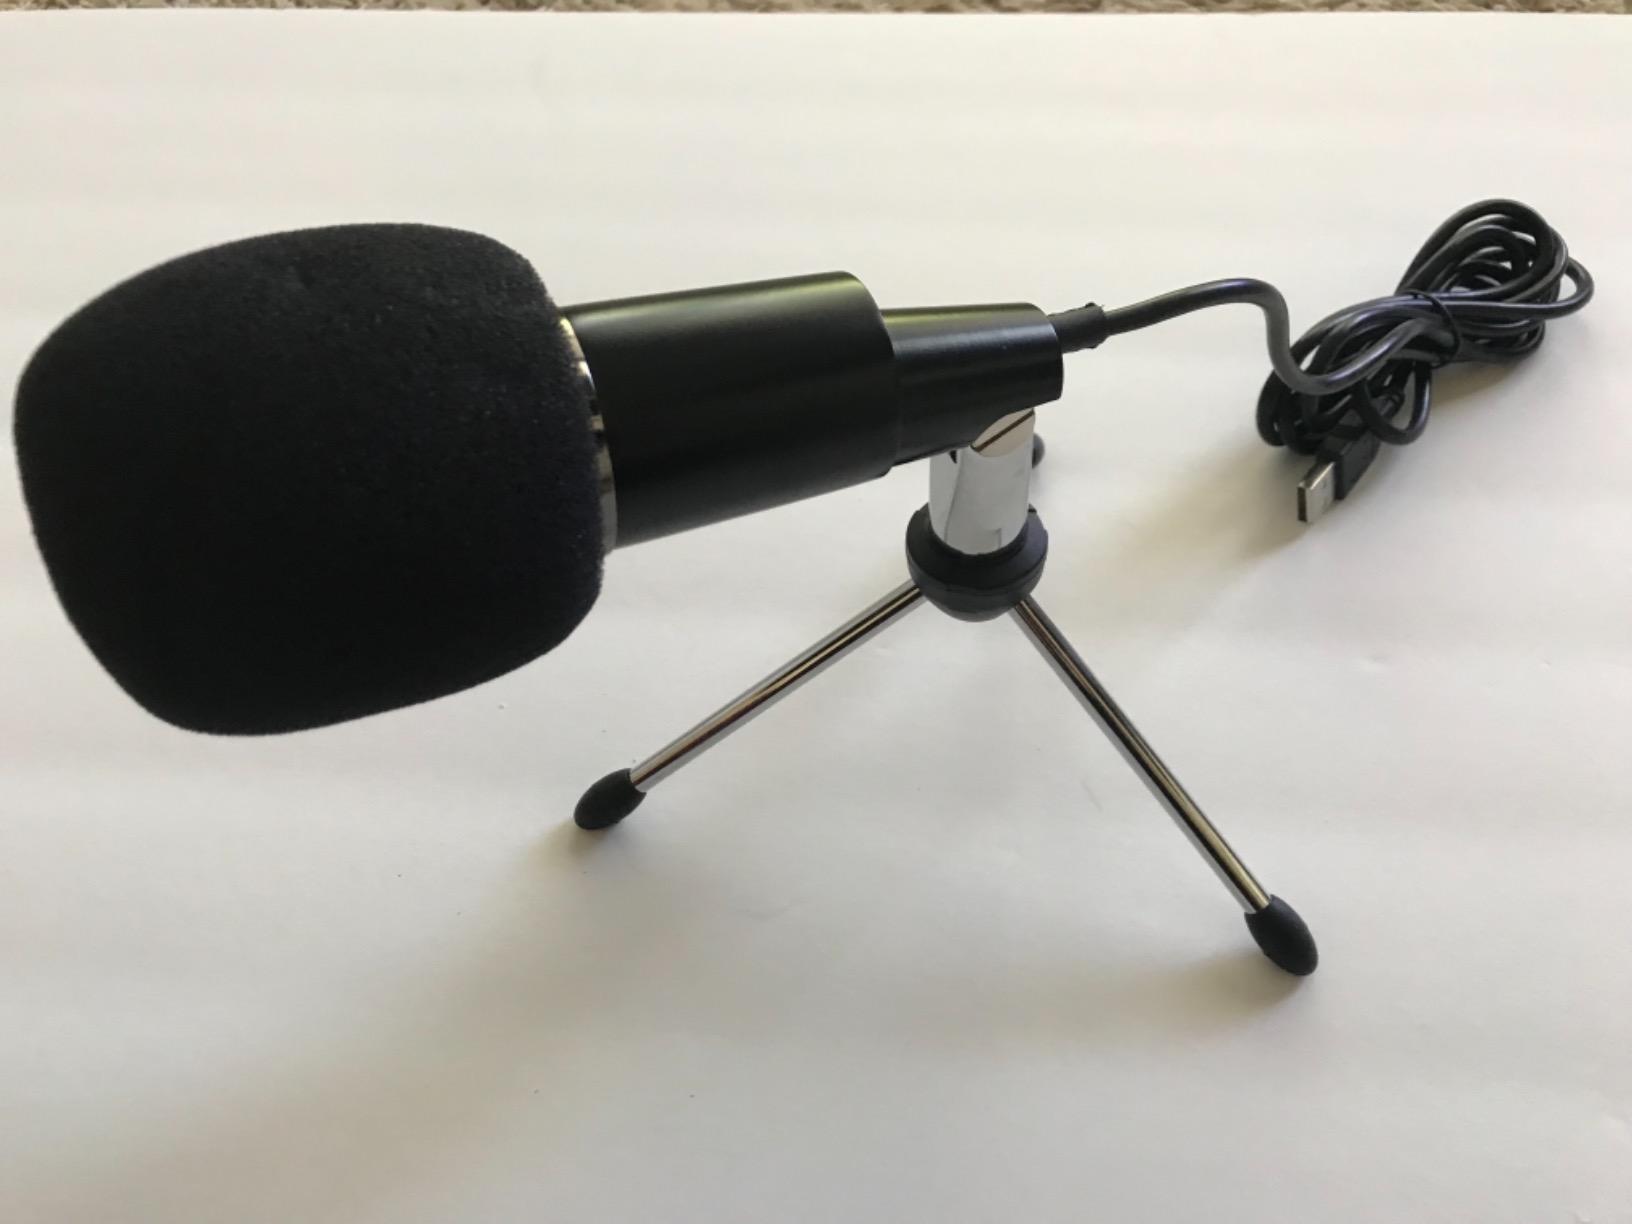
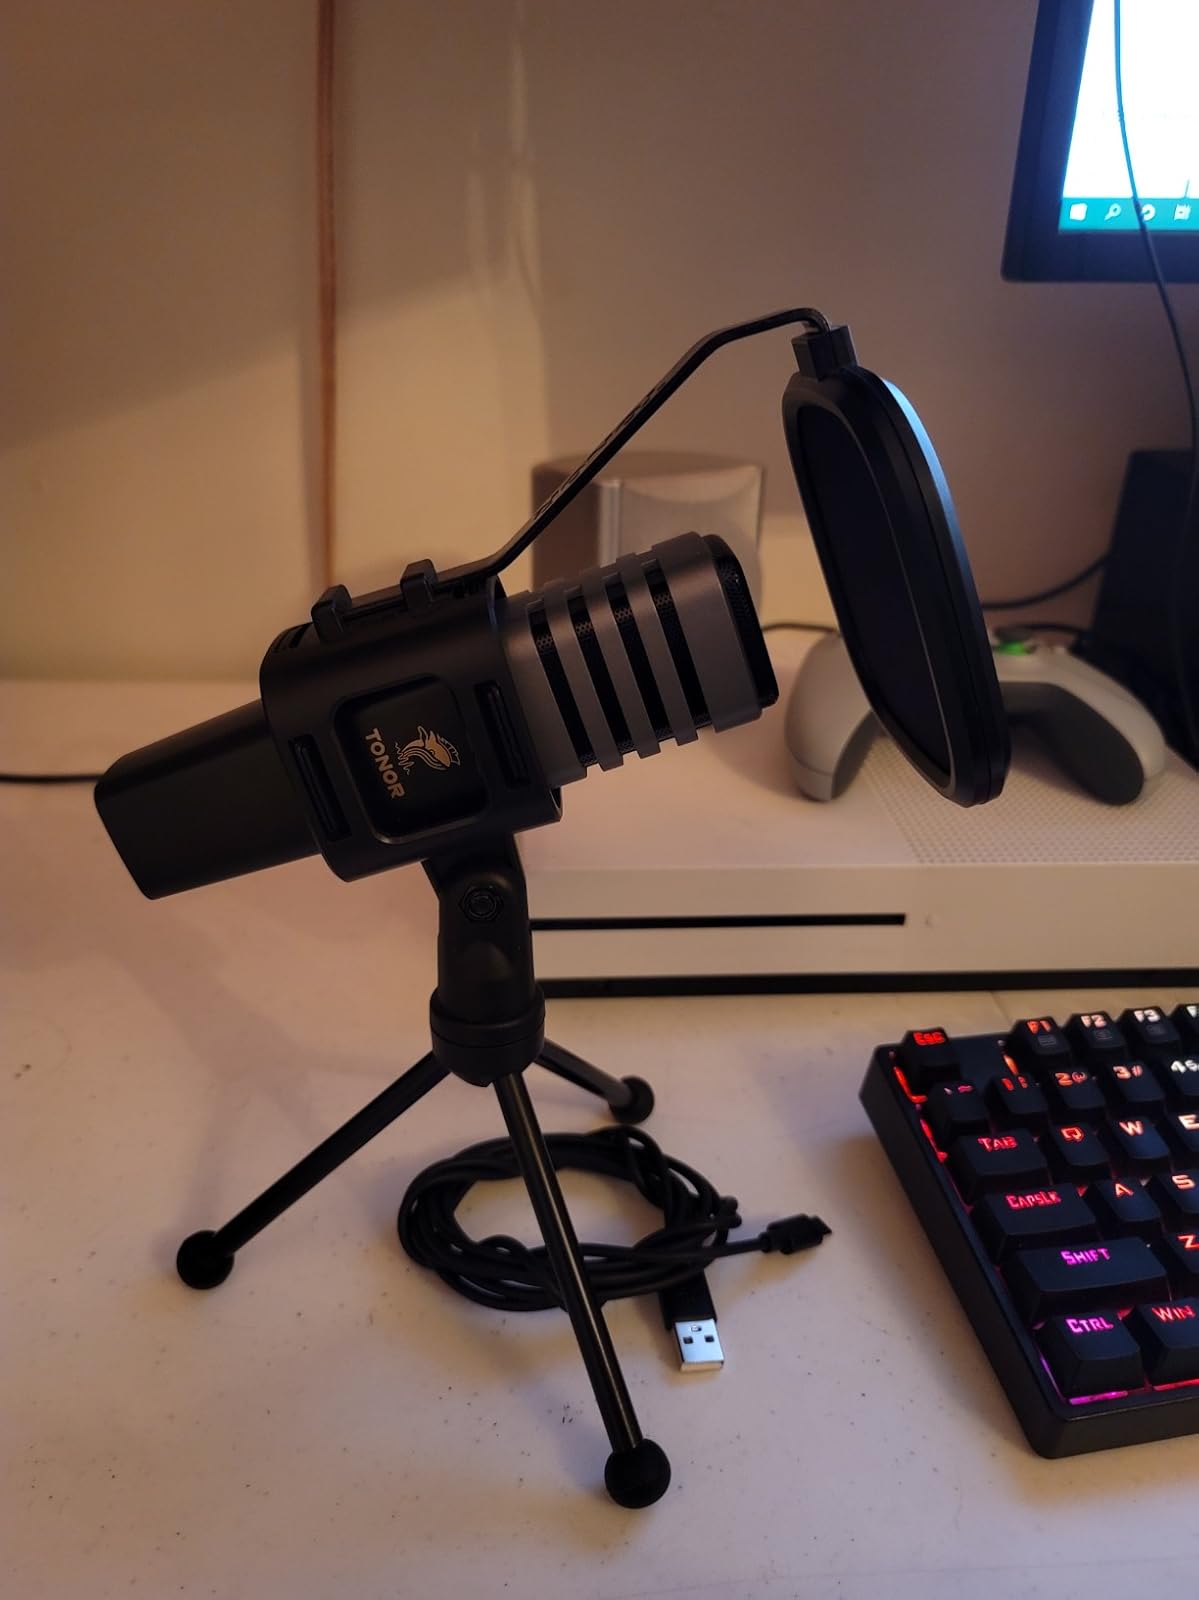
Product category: microphone
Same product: no